United Nations Security Council Resolution 992

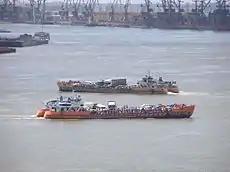
Two ships on the Danube in Galați, eastern Romania

United Nations Security Council resolution 992, adopted unanimously on 11 May 1995, after reaffirming all resolutions on the situation in the former Yugoslavia, including 820 (1993), the Council addressed freedom of navigation in the Danube River.